Citadel of Namur

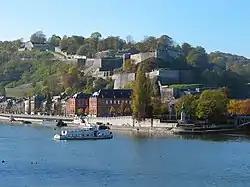
The Citadel of Namur, with the Meuse and the Parliament of Wallonia in the foreground

The Citadel of Namur is a fortress in the Walloon capital city of Namur, at the confluence of the Sambre and Meuse rivers. It is originally from the Roman era, but has been rebuilt several times. Its current form was designed by Menno van Coehoorn, and improved upon by Vauban after the siege of 1692. It has been classified as a Wallonia Major Heritage site. Its highest point sits at . Together with those at Dinant, Huy and Liège, the Citadel of Namur forms part of the so-called Meuse Citadels.